Ruger SR-Series

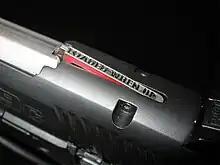
Loaded chamber indicator indicating a cartridge present in the chamber of a SR9c.

The SR9 has multiple safety devices such an ambidextrous manual thumb safety and magazine release, a loaded chamber indicator, a visual and tactile cocked-striker indicator, and a firing pin block safety which prevents the pistol from firing if it is accidentally dropped. The SR9 also features a magazine disconnector.